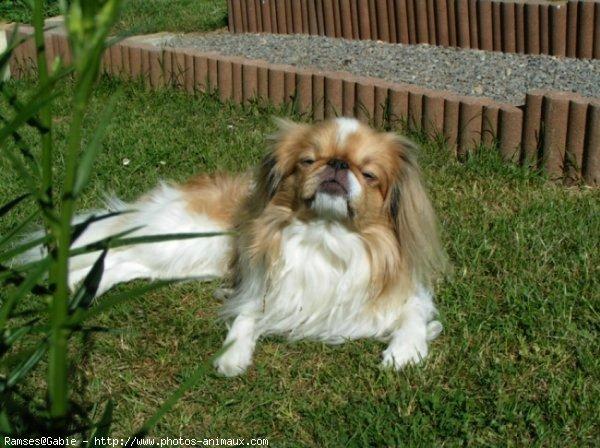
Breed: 249-n000106-Japanese_spaniel